Comic Con Wales

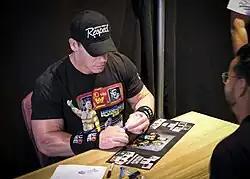
Wrestling star John Cena signing an autograph for a fan at Comic Con Wales 2022

Comic Con Wales is a fan convention held once a year in the city of Newport, Wales, in the United Kingdom. It attracts 12,000+ attendees to the International Convention Centre Wales in Newport, and celebrates films, cult television, video gaming, anime, cosplay and comic books. It is organised by UK-based events company Monopoly Events.